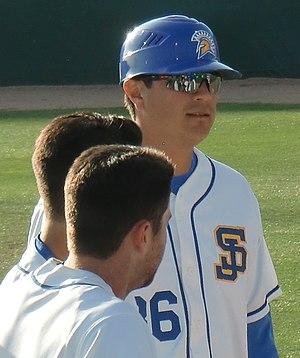
Anthony Paul Claggett est un lanceur droitier des Ligues majeures de baseball jouant dans l'organisation des Pirates de Pittsburgh.